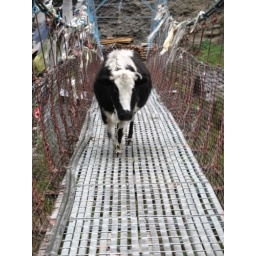
Being followed by a large animal on a suspension bridge is quite scary (26.10.2007)